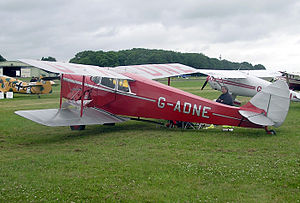
Thomas Sneum / Til England i dobbeltdækker-fly
1936 de Havilland DH87B Hornet Moth. I et fly af denne type krydsede Sneum og hans assistent Kjeld Petersen Nordsøen. Turen tog seks timer, og det var nær gået galt.
Thomas Sneum var en dansk flyverofficer, som var blandt de første engelsk agenter i Danmark under Anden Verdenskrig.